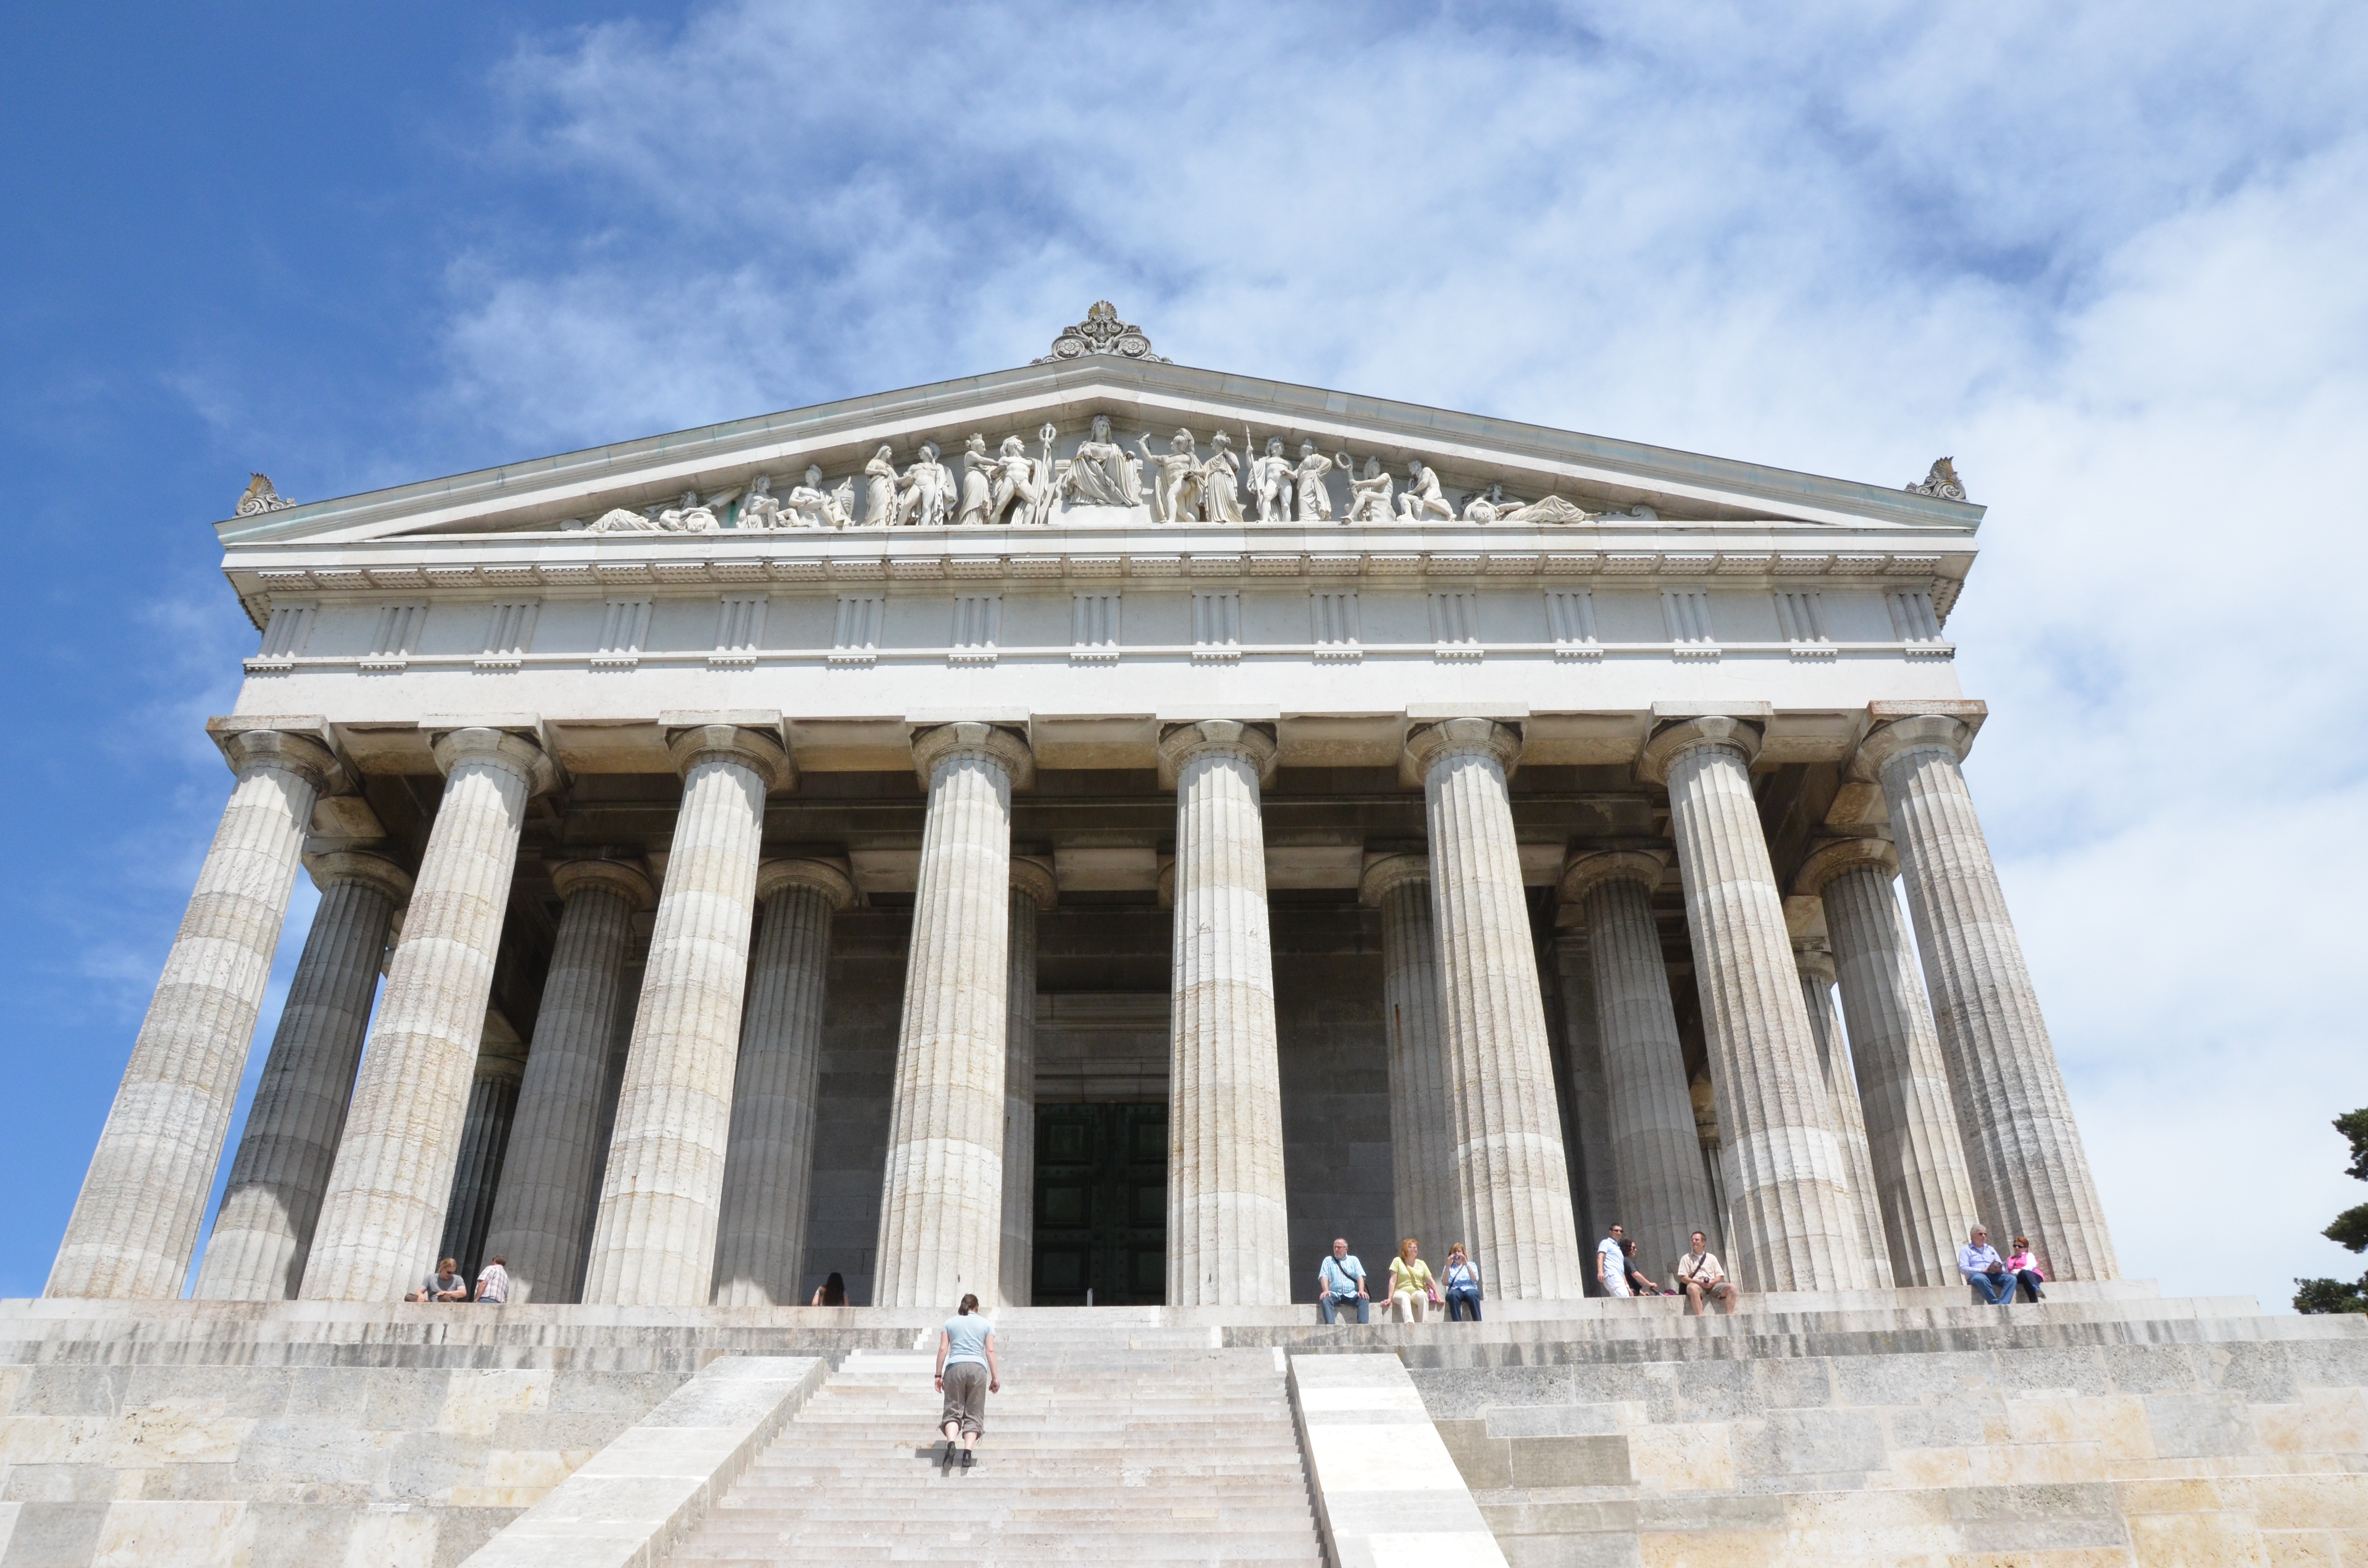
architecture, structure, building, monument, arch, column, opera house, landmark, facade, memorial, arcade, large, regensburg, columnar, powerful, walhalla, impressive, roman temple, classical architecture, ancient history, ancient roman architecture, ancient greek temple, glory temple